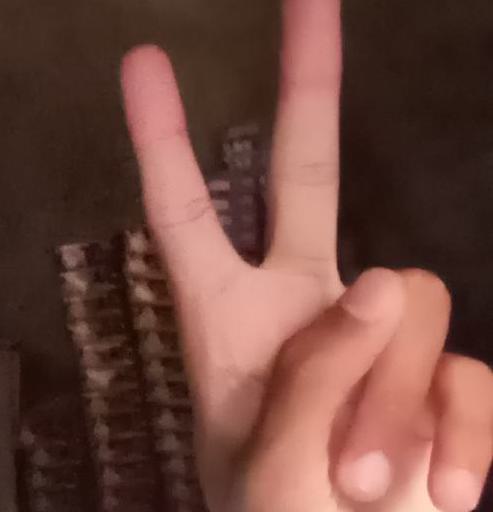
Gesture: peace